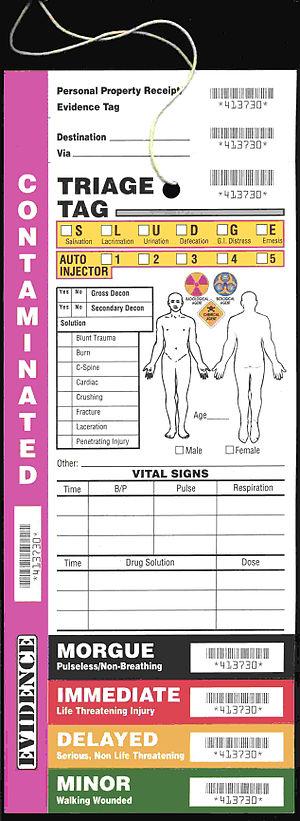
Le triage médical, lorsque le nombre de patients à traiter dépasse la capacité de soin, permet de déterminer quels patients sont prioritaires et l'ordre dans lequel ils vont être traités et évacués, avec l'objectif de sauver le maximum de personnes.